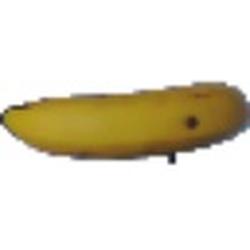
Label: Banana